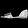
Label: Sandal